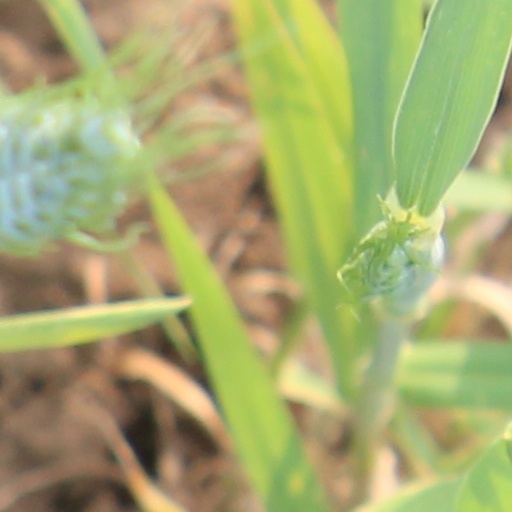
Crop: wheat